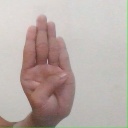
अक्षर: ब